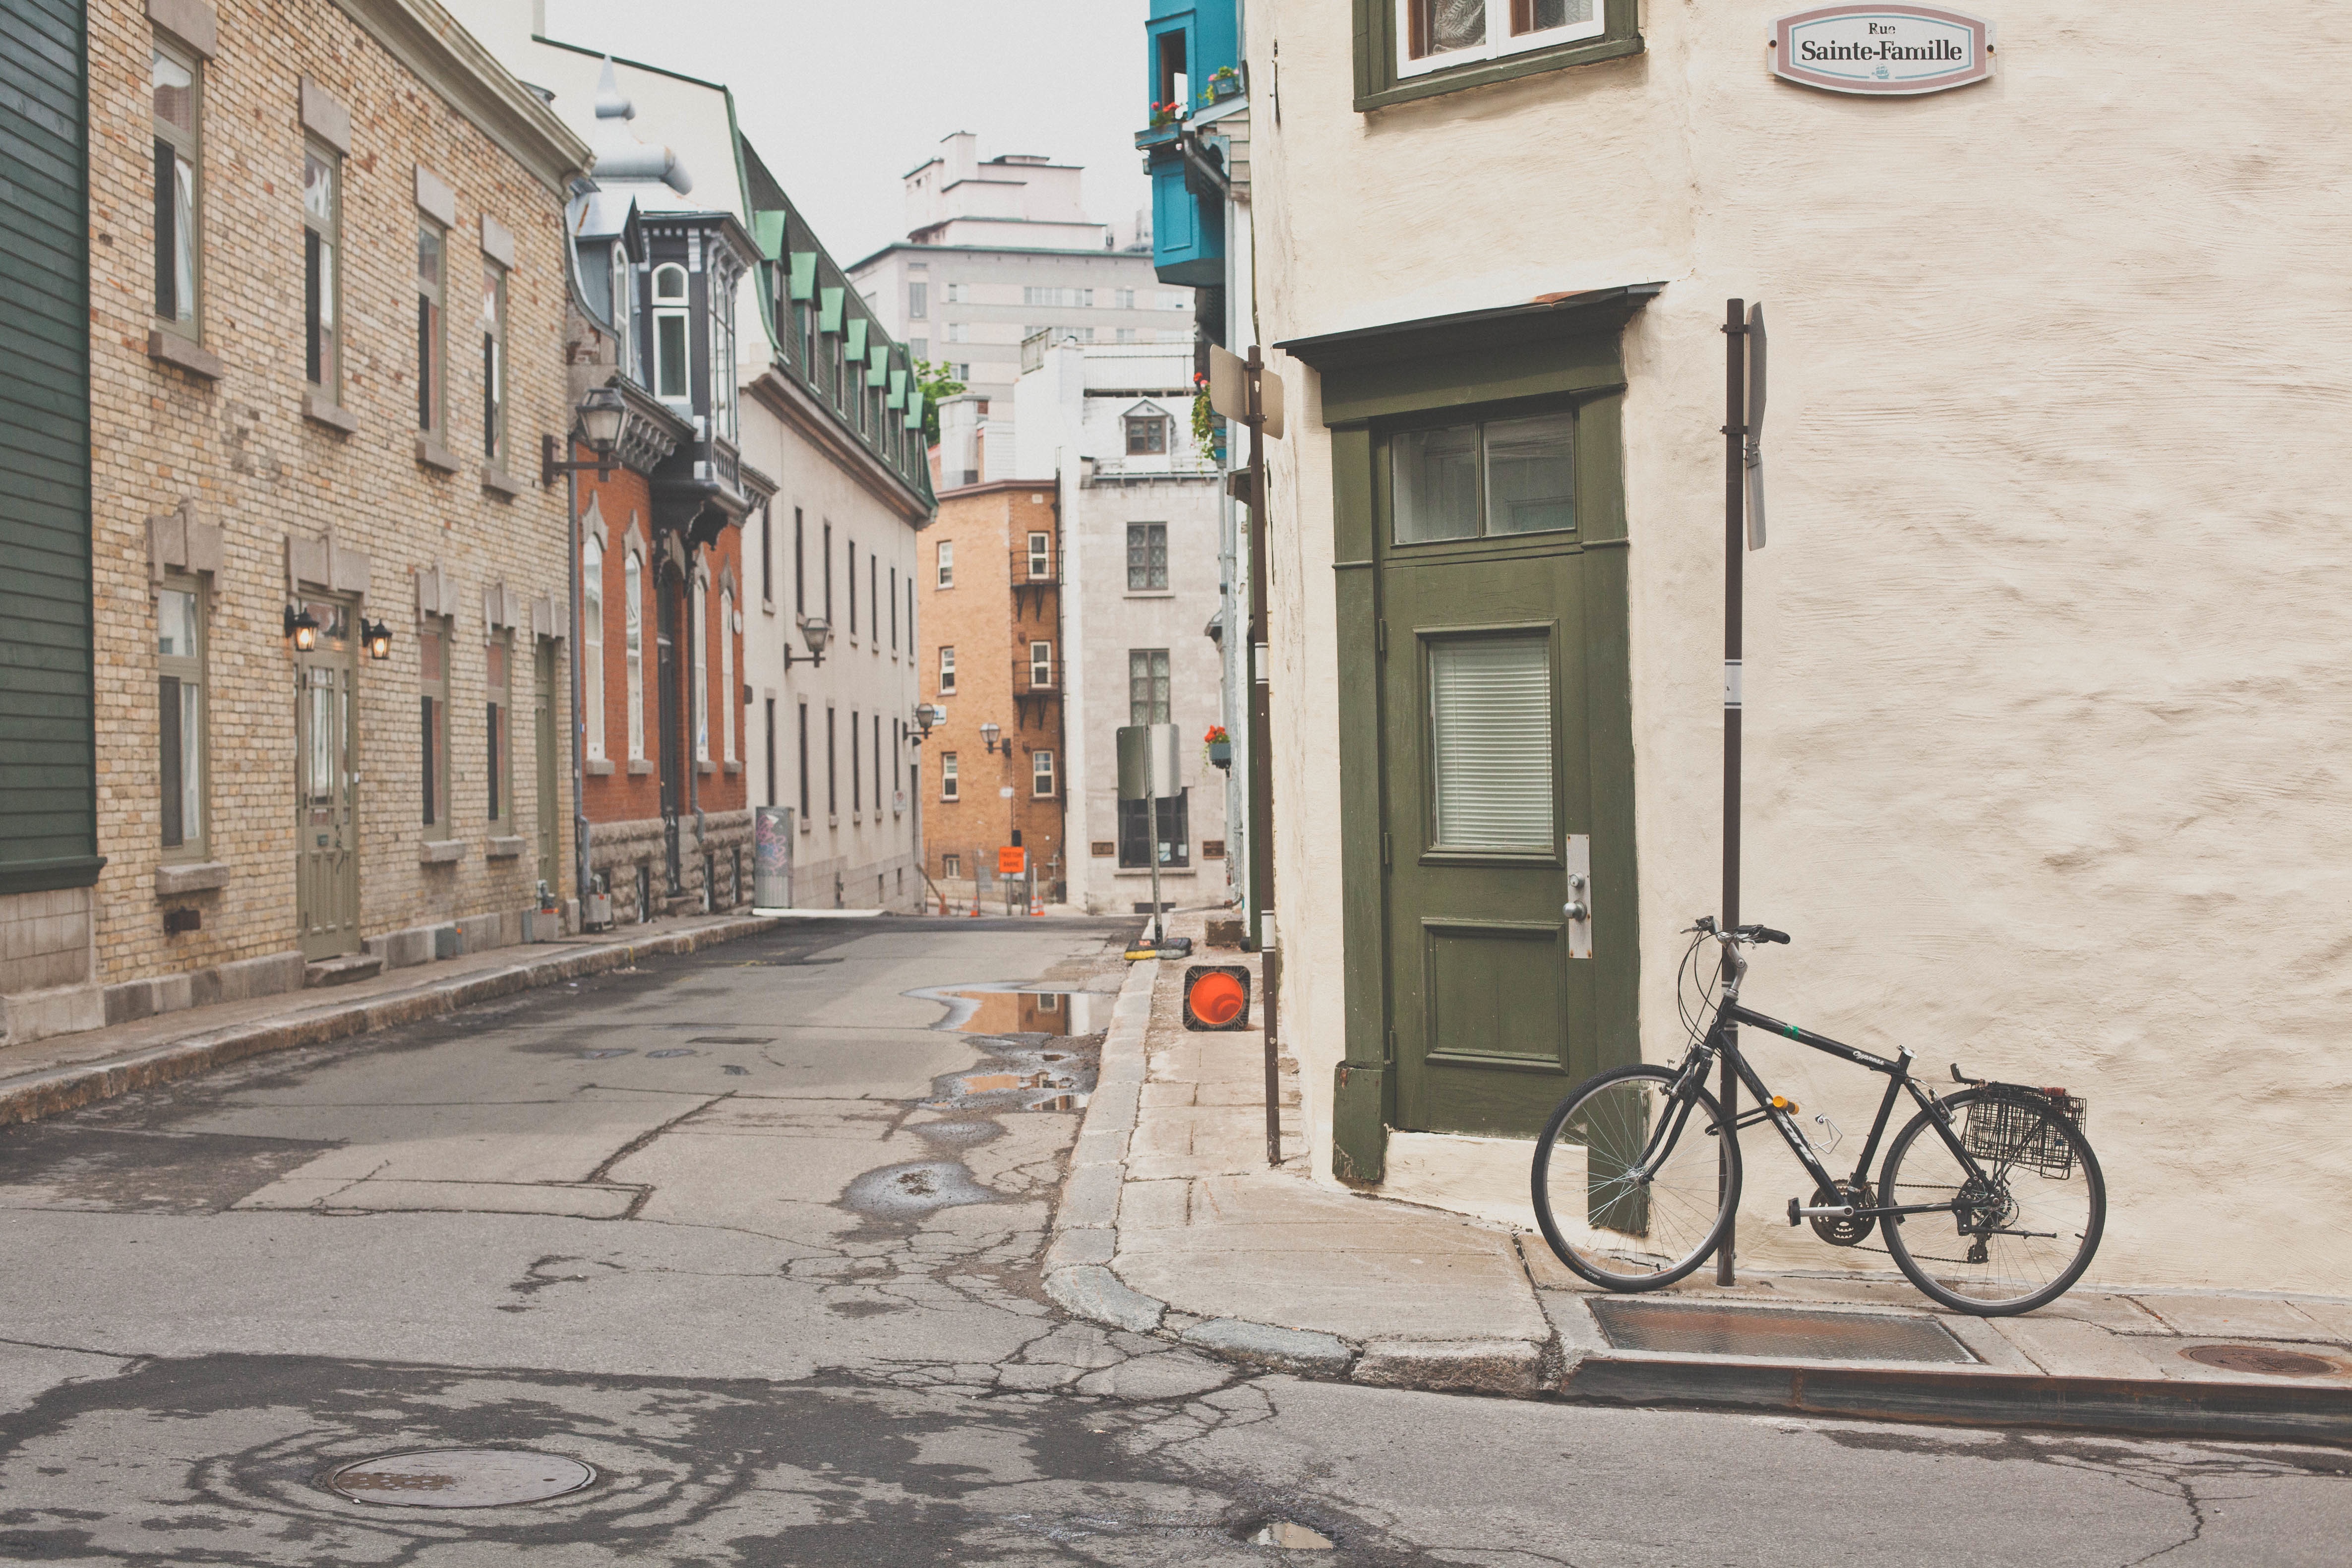
road, street, sidewalk, town, alley, city, wall, village, suburb, facade, lane, art, infrastructure, neighbourhood, road surface, urban area, residential area, human settlement